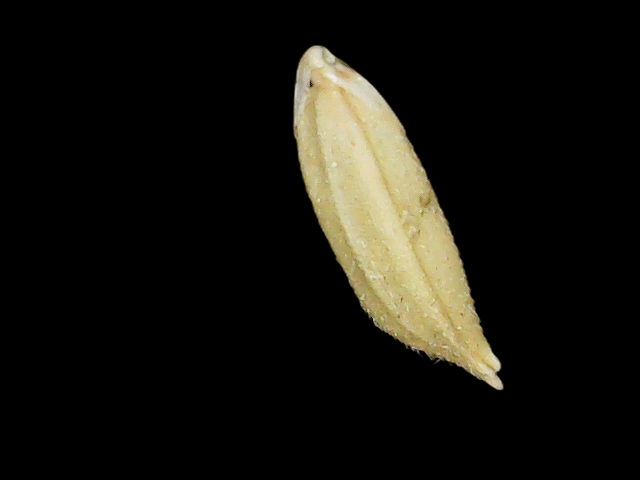
Rice variety: Binadhan12